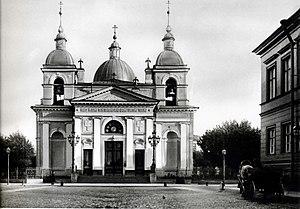
Saint-Pétersbourg. .